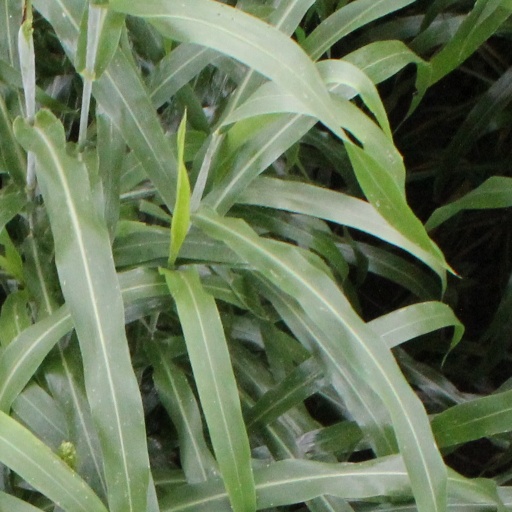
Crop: sorghum